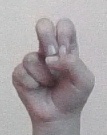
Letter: gaaf